Weinhard Brewery Complex

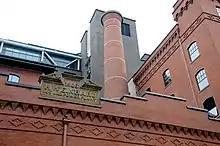
Detail view of signage and decorative brickwork on the west façade and also the north façade of the six-story Malt House and Hop Building

Mergers with and sales to other breweries occurred over the years. A merger with competitor Portland Brewing brought the Blitz name into the formal name of the brewery. Arnold Blitz, who had owned Portland Brewing, became Chairman of the new Blitz-Weinhard company. The new company took 20 years to modernize the brewery and recover from Prohibition, which ended in 1933.